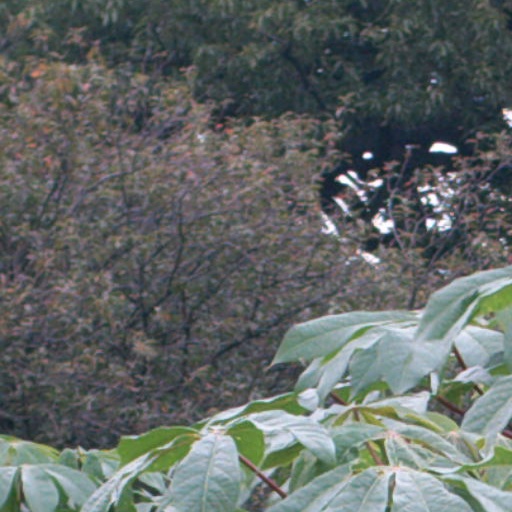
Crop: cassava